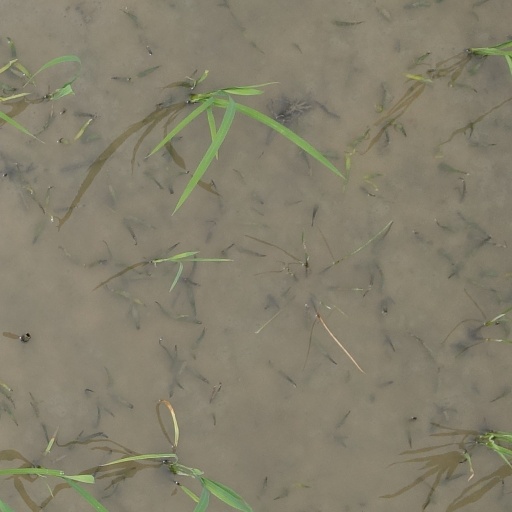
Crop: rice